Thor (Marvel Cinematic Universe)

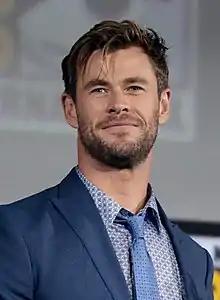
Chris Hemsworth at the 2019 San Diego Comic-Con.

For "The Avengers", Hemsworth said that he was able to maintain the strength he built up for "Thor" by increasing his food intake, consisting of chicken breasts, fish, steak, and eggs every day. When asked exactly how much, Hemsworth said, "My body weight in protein pretty much!" He remarked that Thor's motivation "is much more of a personal one, in the sense that it's his brother that is stirring things up. Whereas everyone else, it's some bad guy who they've gotta take down. It's a different approach for me, or for Thor. He's constantly having to battle the greater good and what he should do vs. it's his little brother there. . . I've been frustrated with my brothers at times, or family, but I'm the only one who is allowed to be angry at them. There's a bit of that."